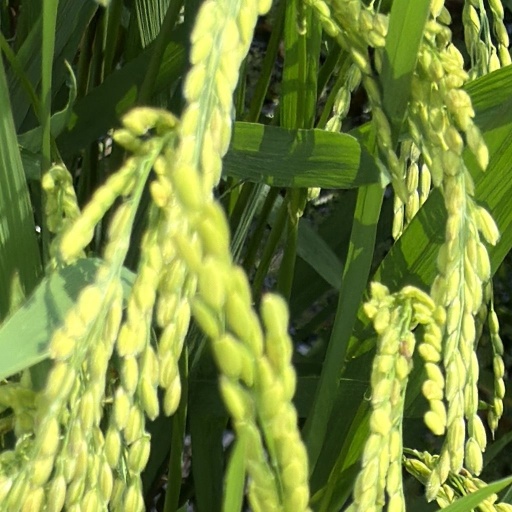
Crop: rice